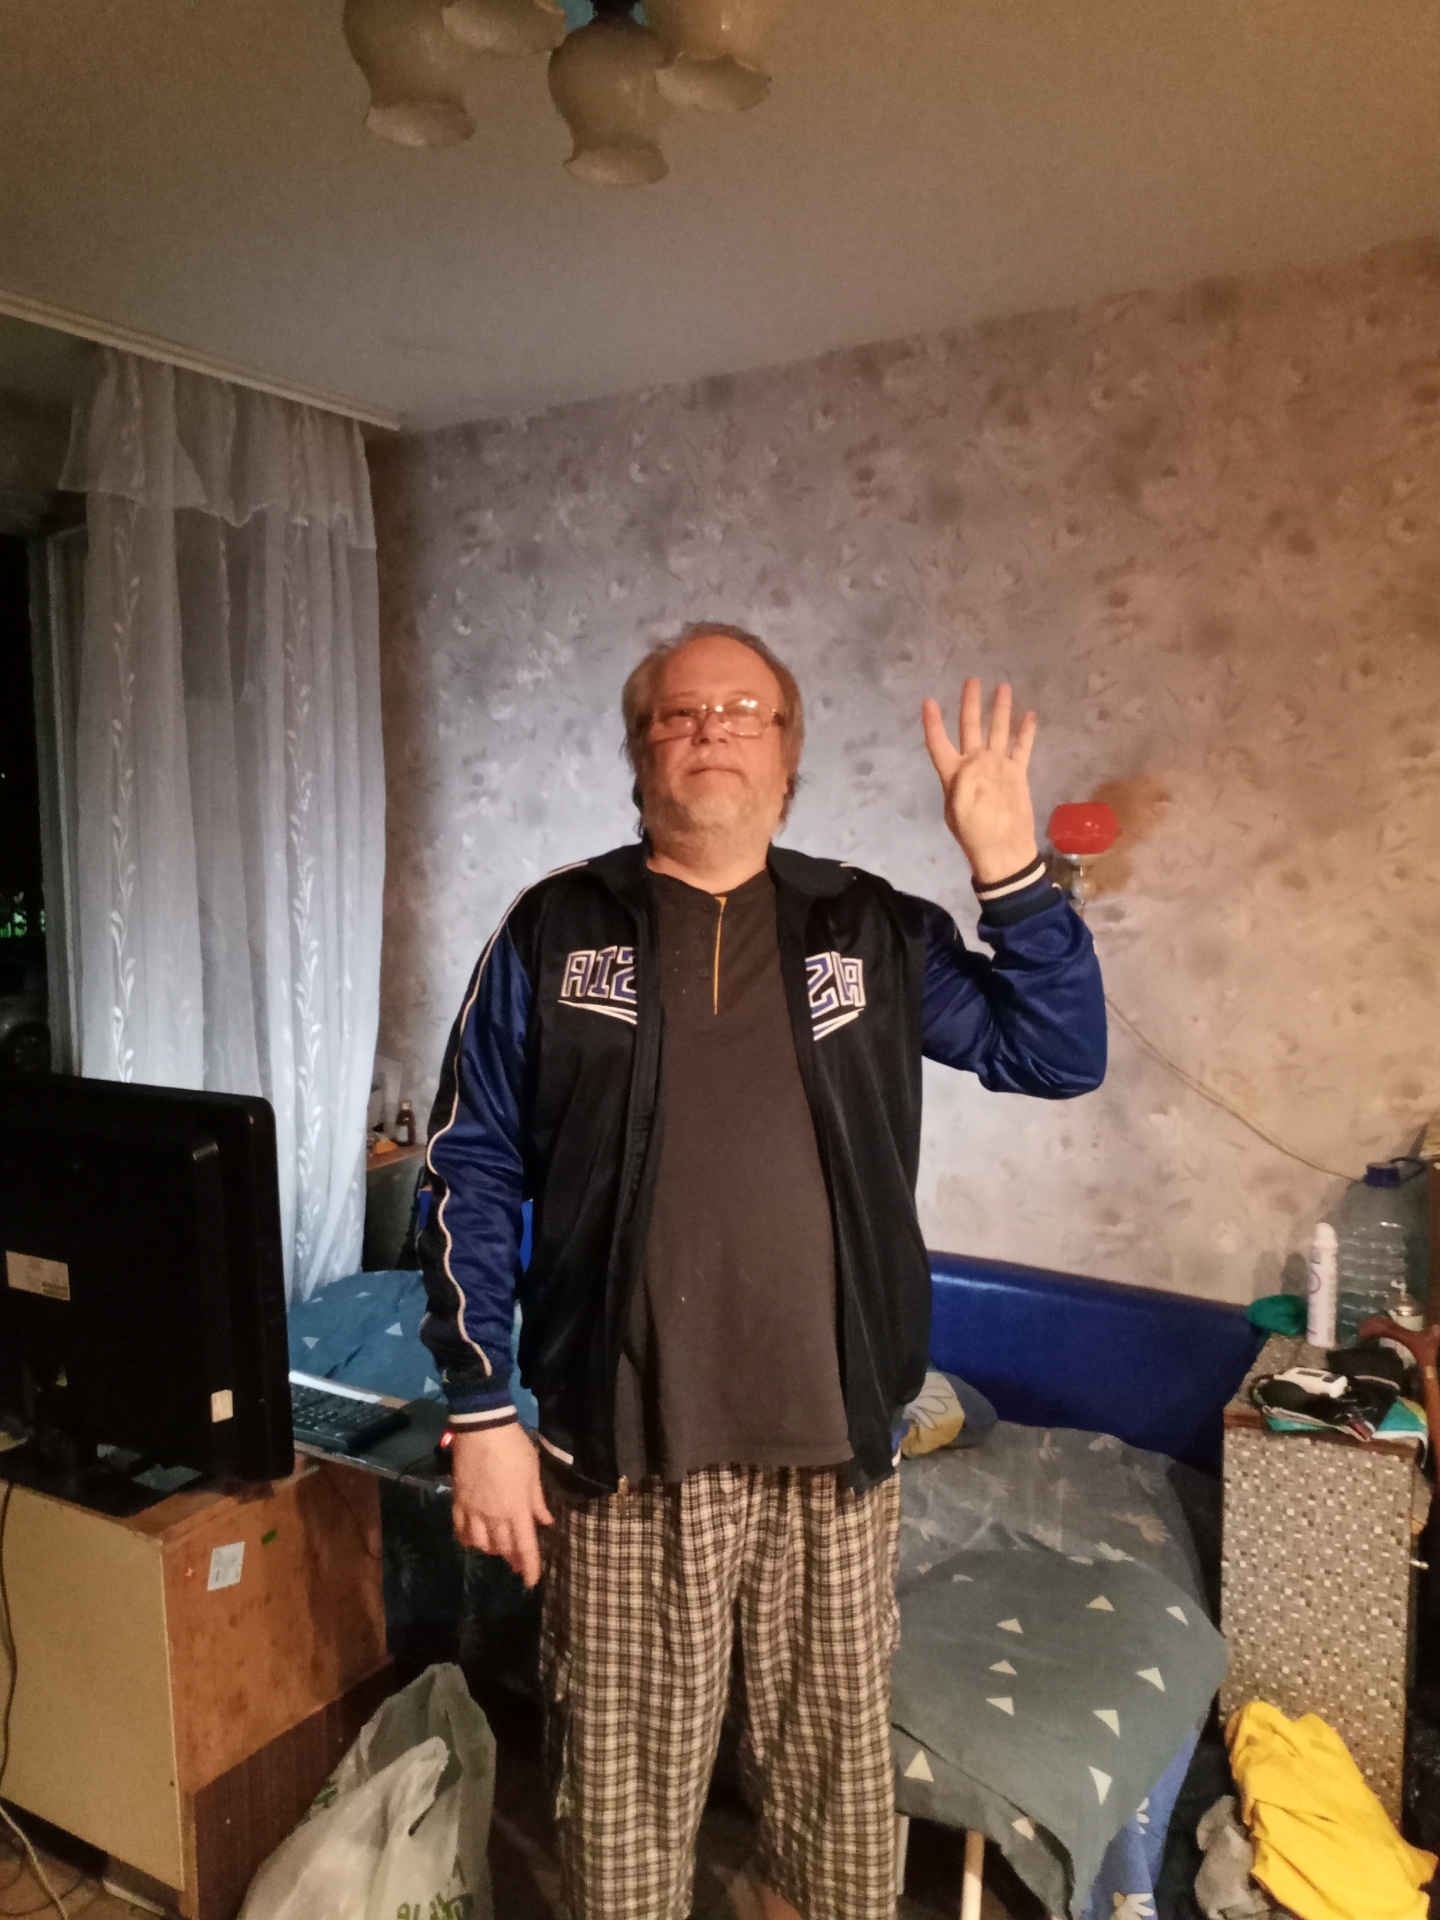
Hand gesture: four